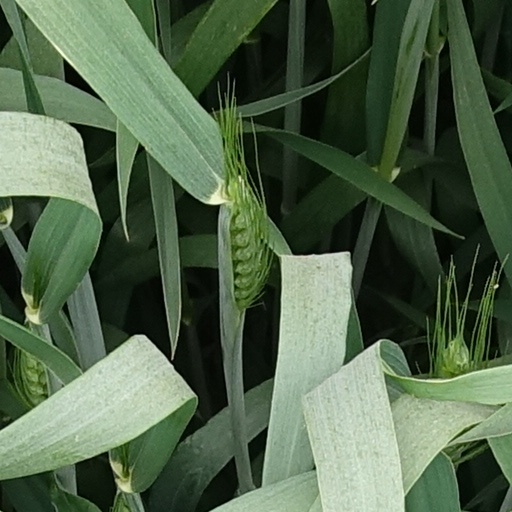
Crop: wheat